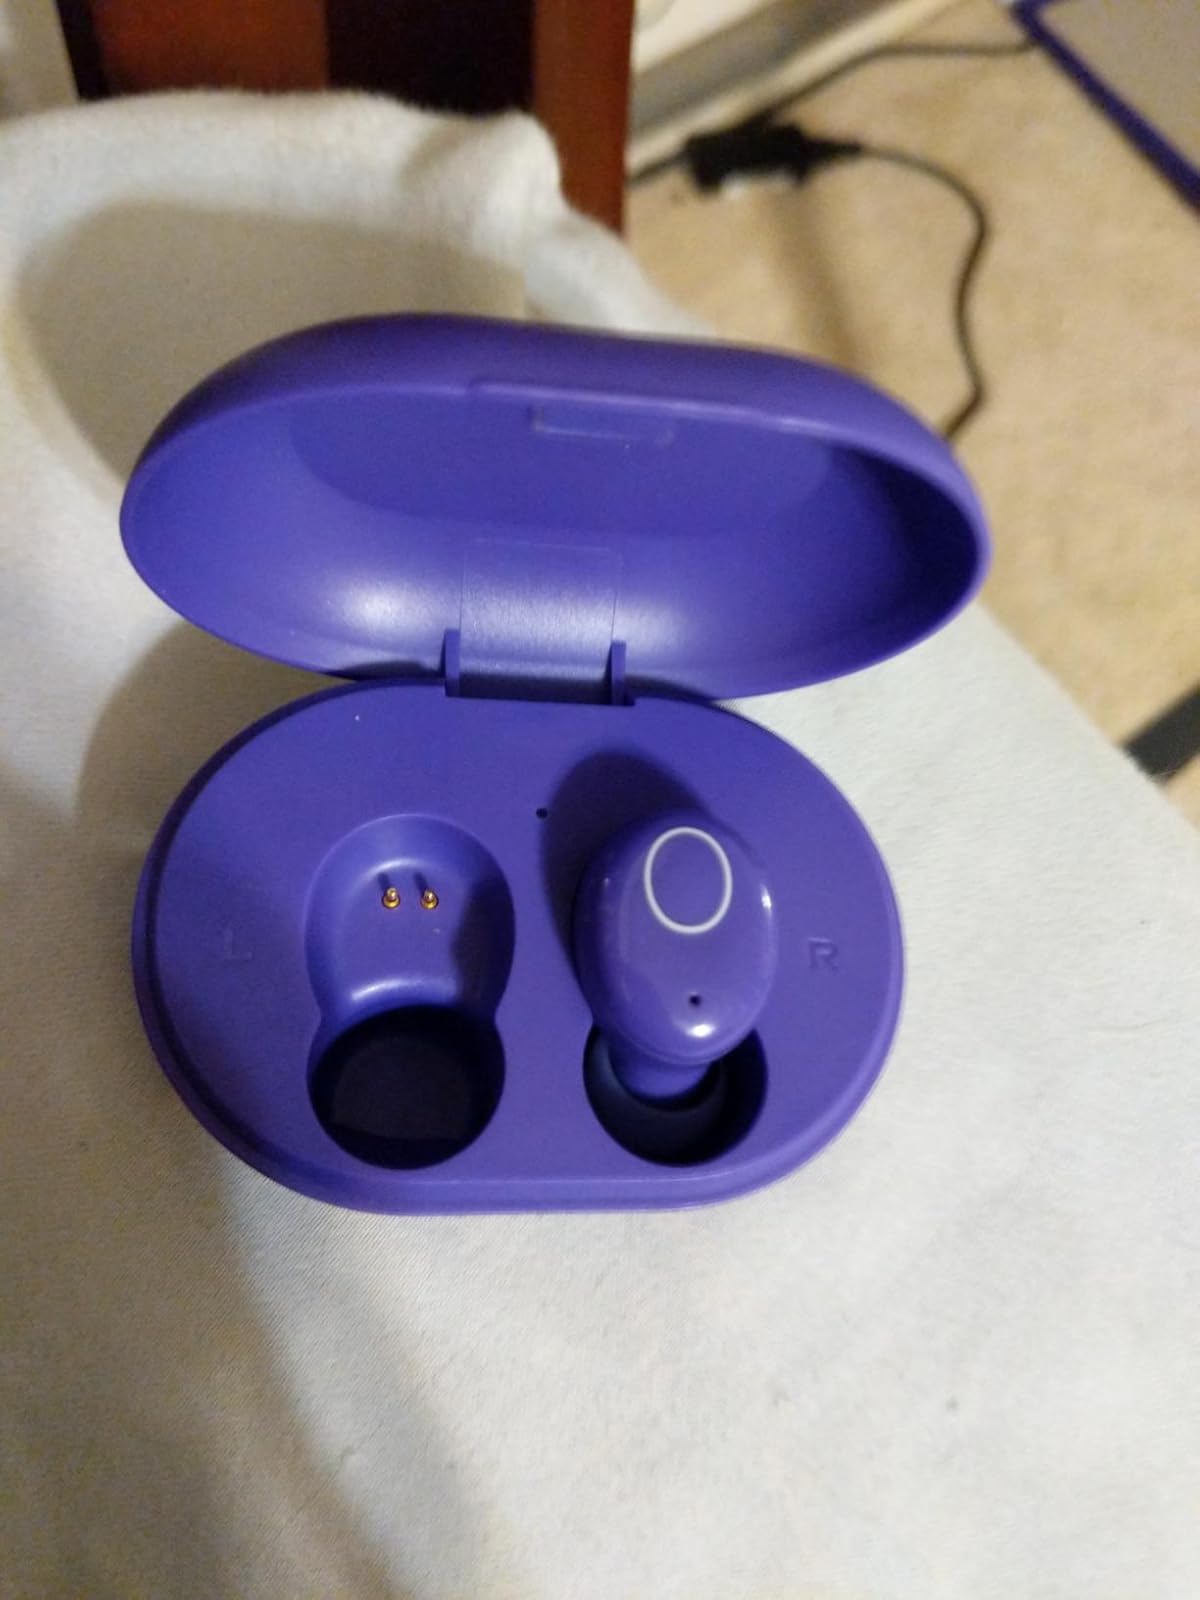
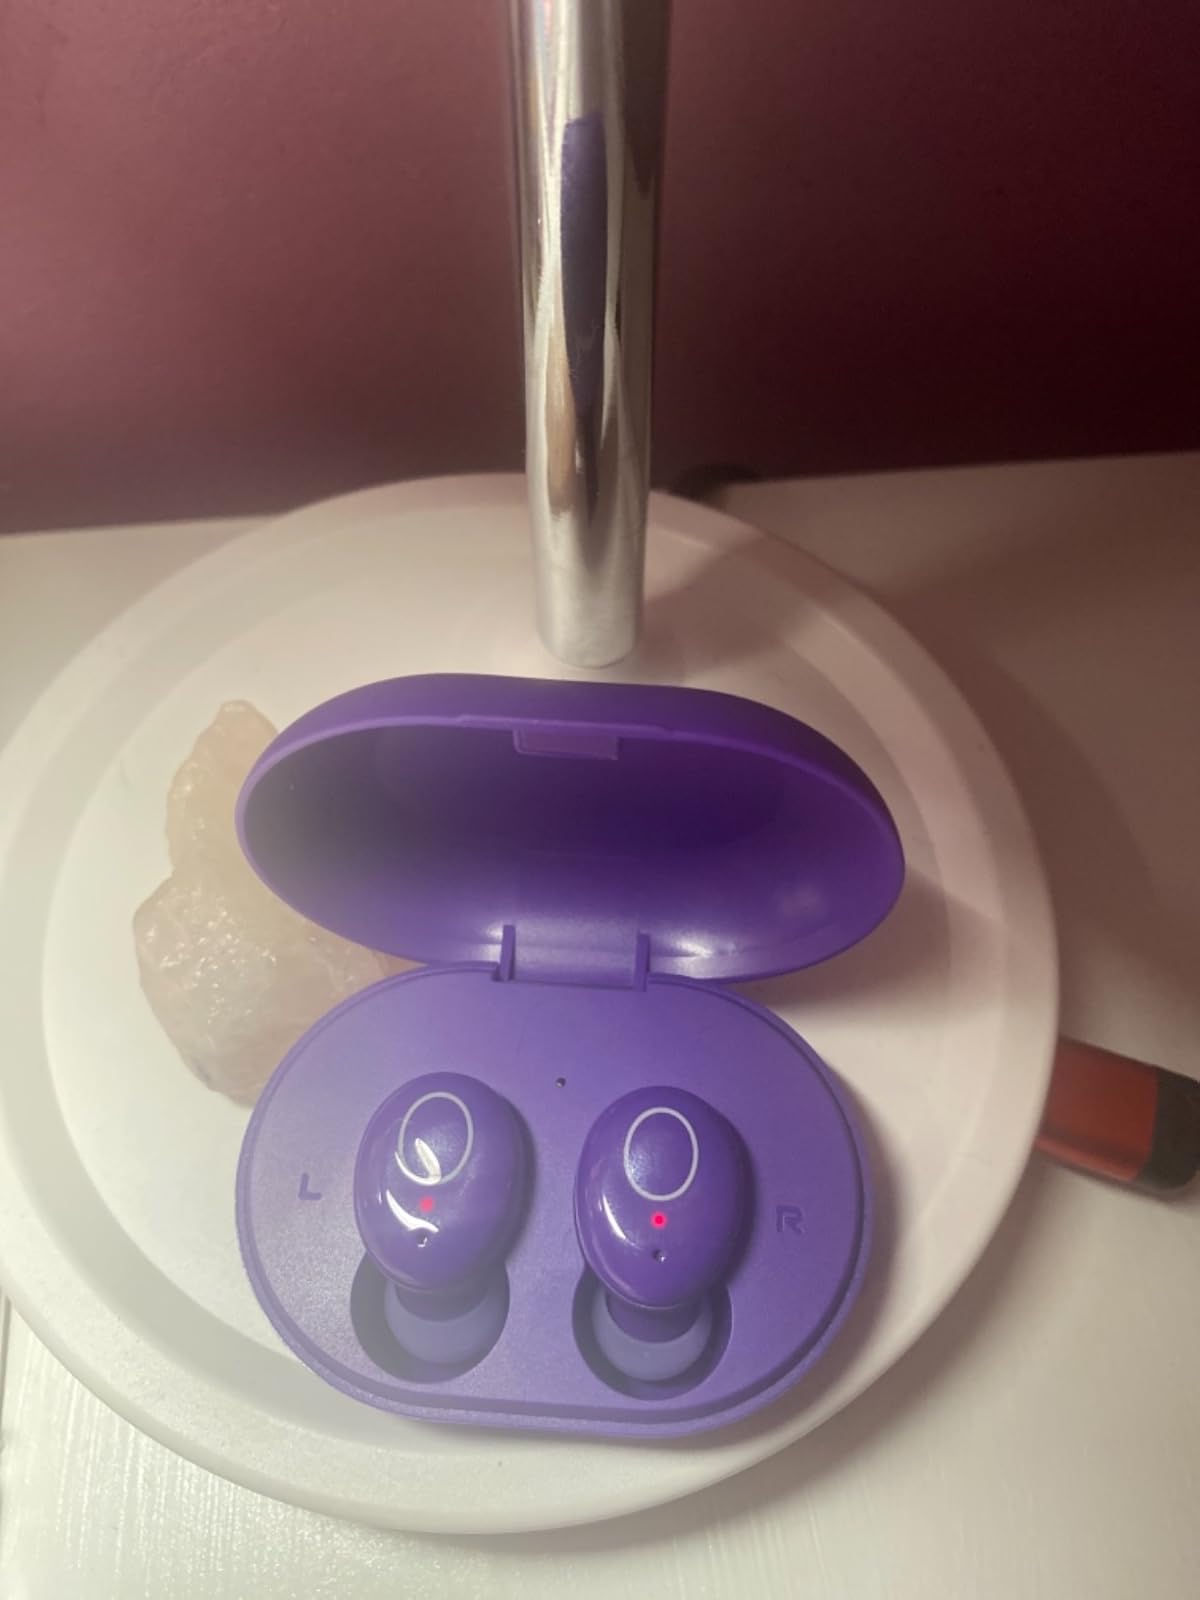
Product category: earbuds
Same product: yes